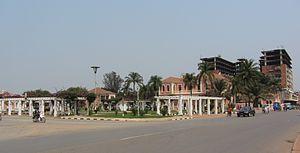
Malanje est une ville située au nord de l'Angola et capitale de la province éponyme de Malanje.